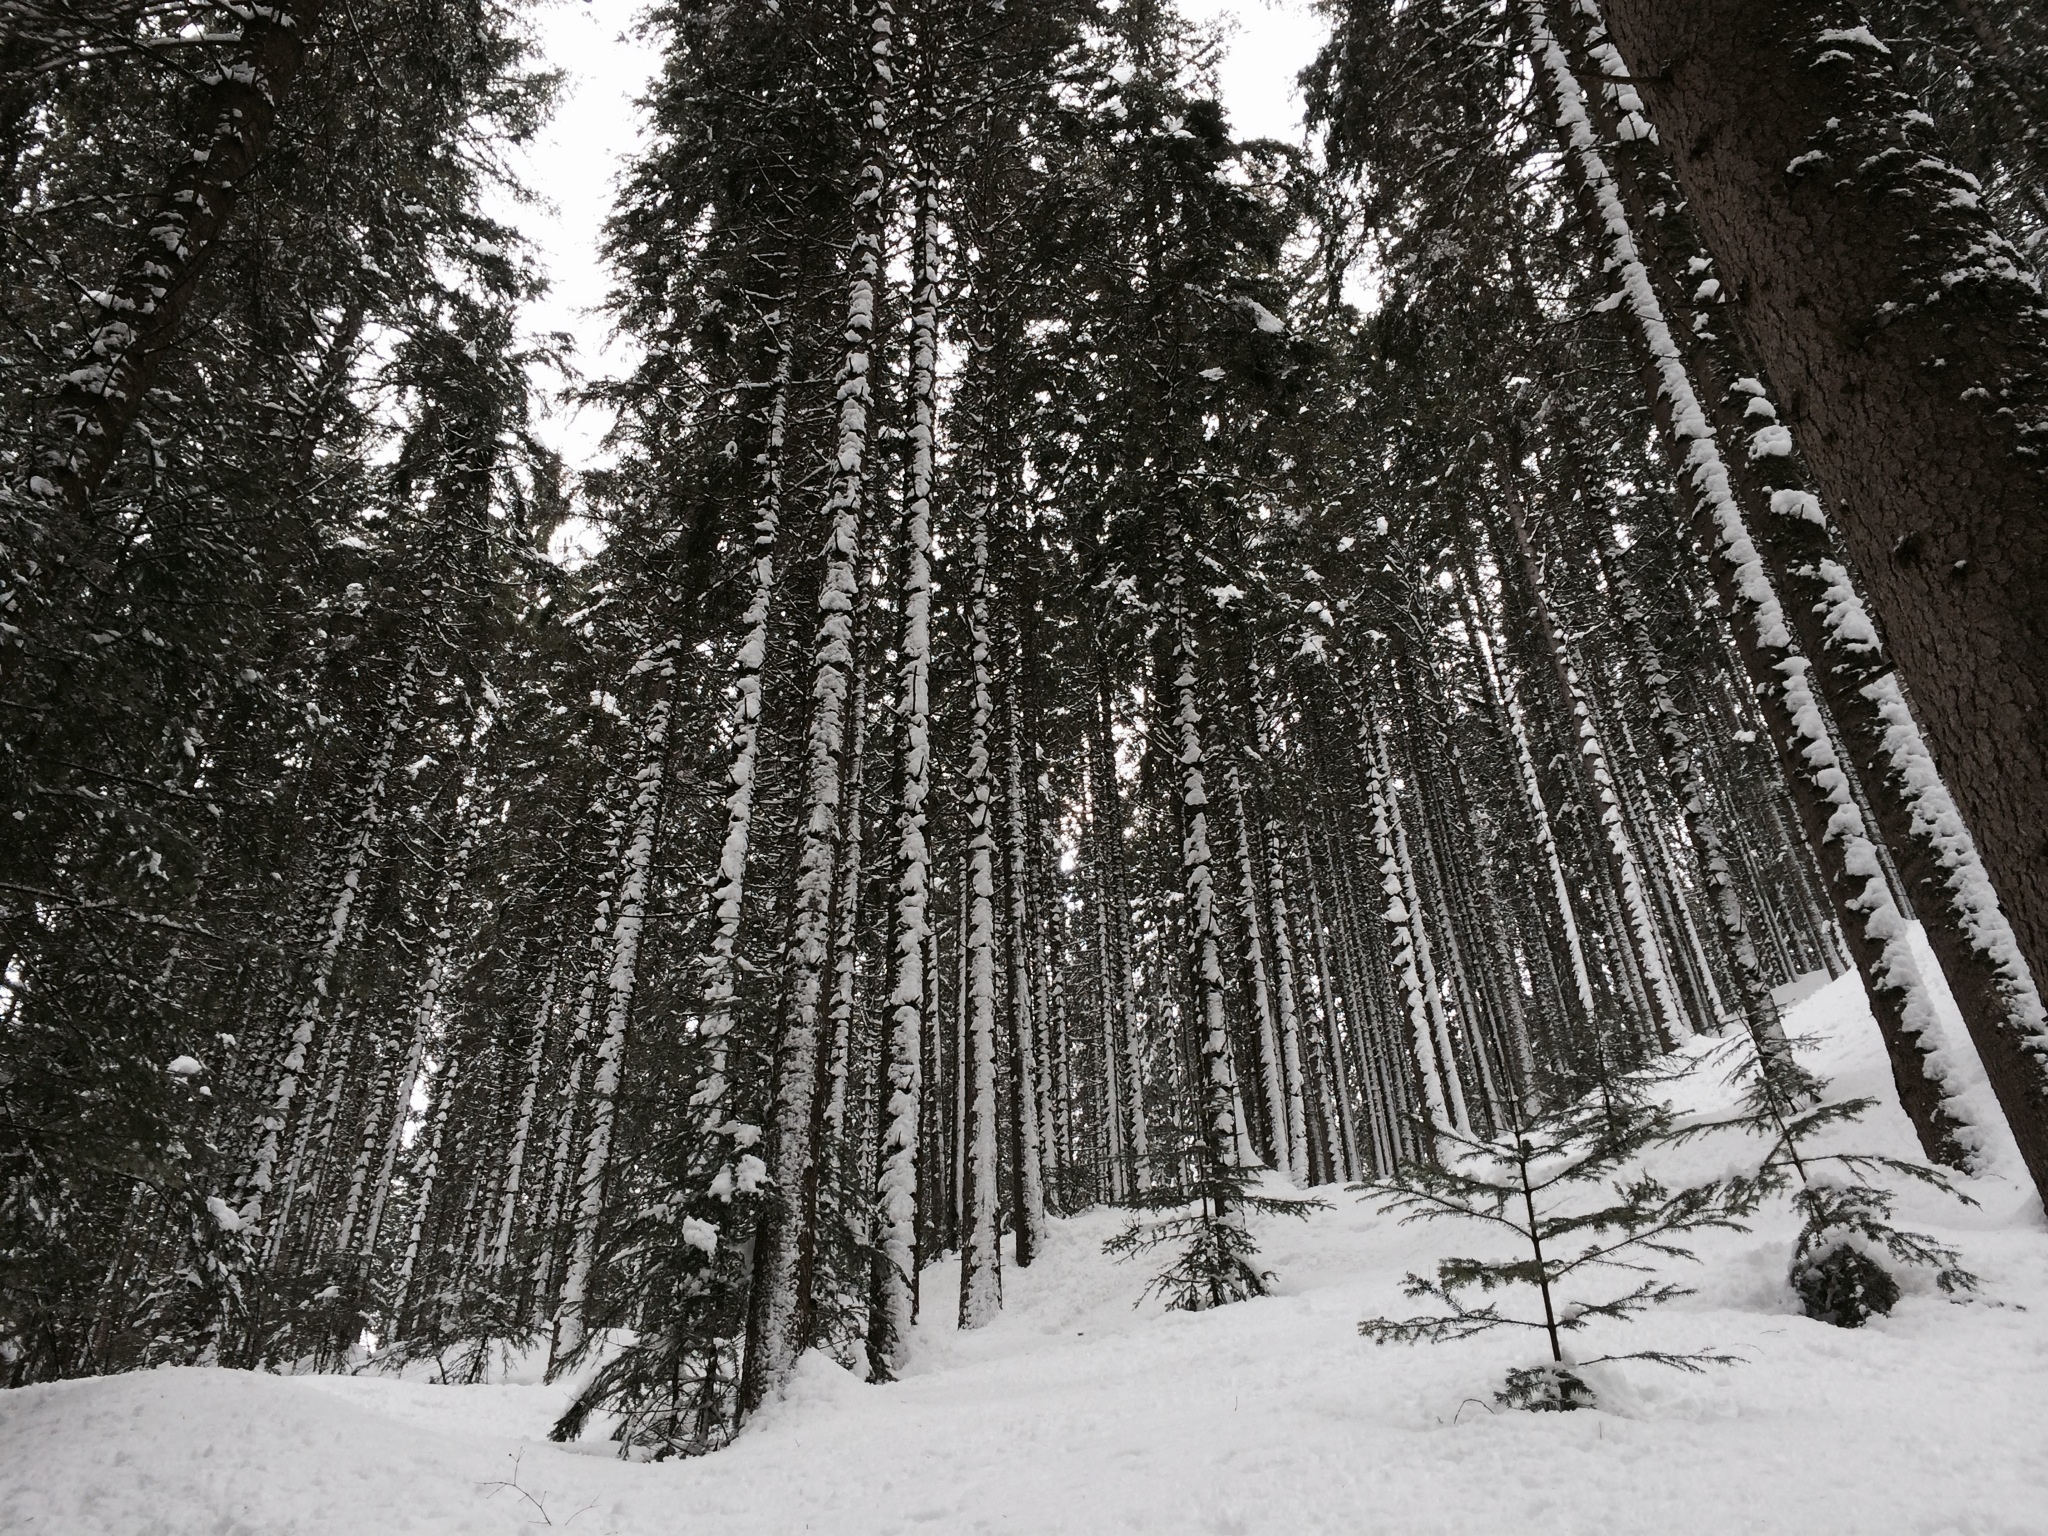
tree, nature, forest, branch, mountain, snow, winter, black and white, plant, trail, weather, fir, season, trees, spruce, woodland, habitat, larch, monochrome photography, natural environment, woody plant, temperate coniferous forest